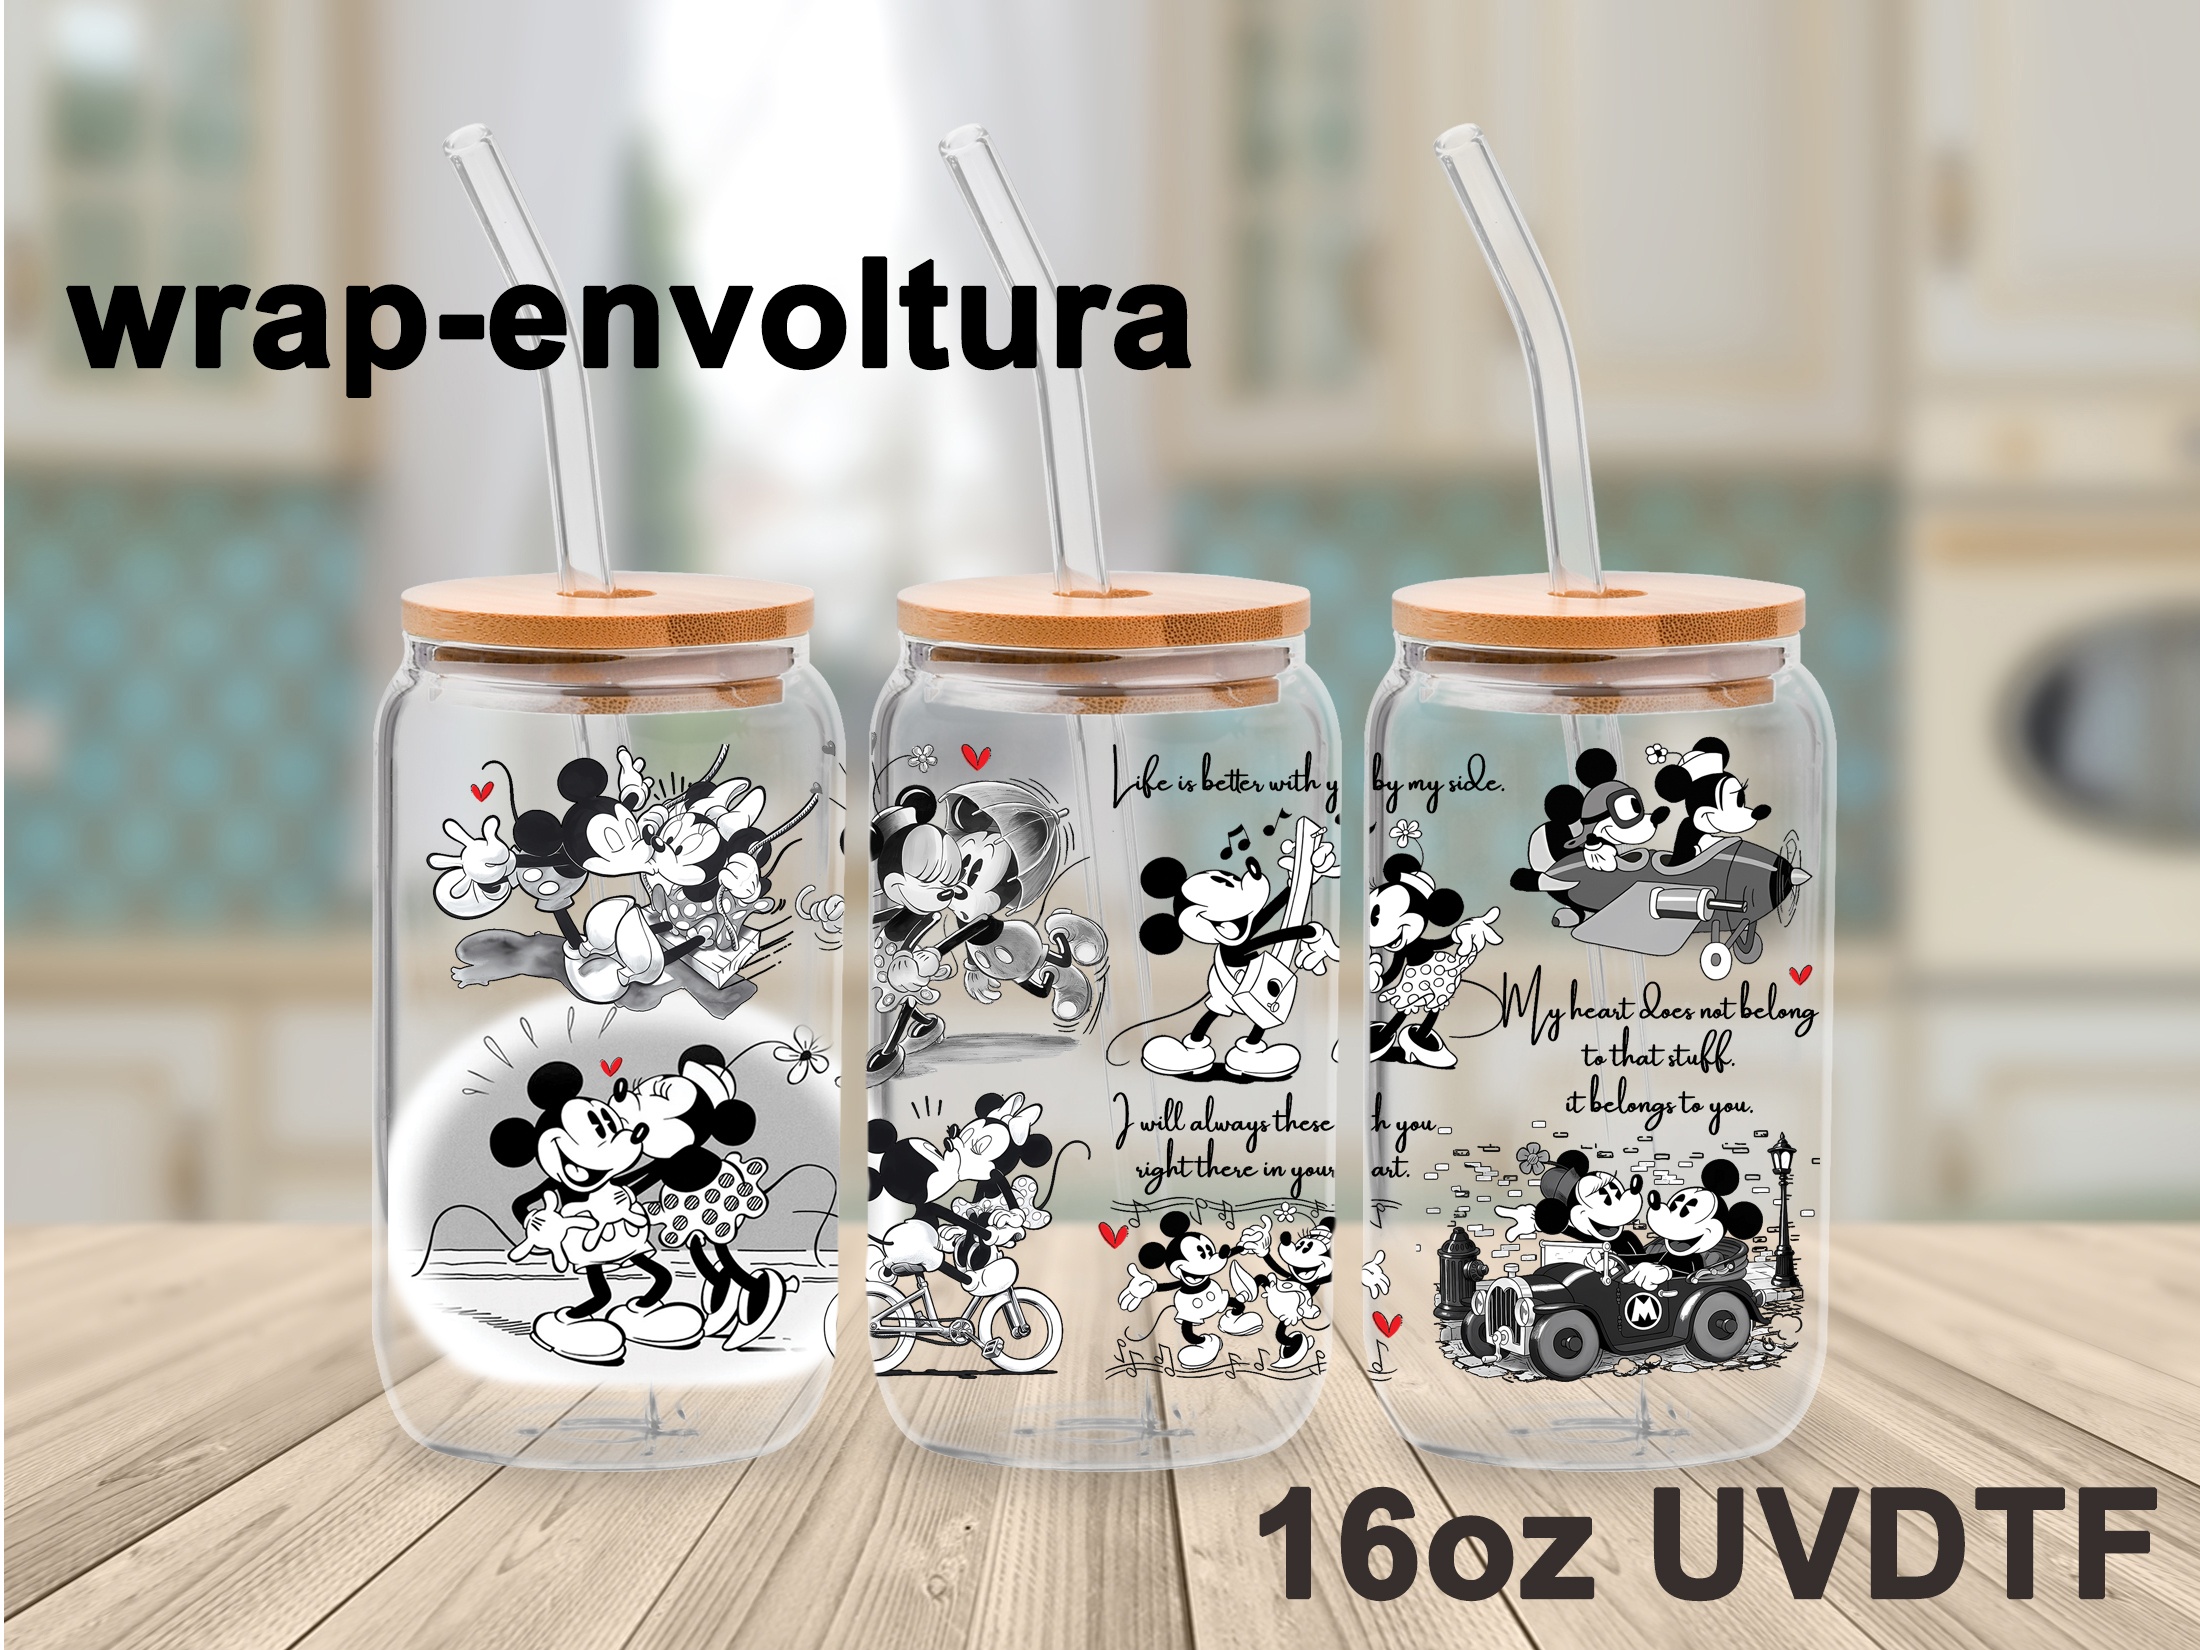
Mickey Blanco y Negro uvdtf wrap/envoltura
Envoltura/wrap 16 oz 9.5x4.5In
Brand: CREACIONESDRUPPY
Category: Baby & Toddler > Nursing & Feeding > Baby Bottles > Wide Neck Bottles